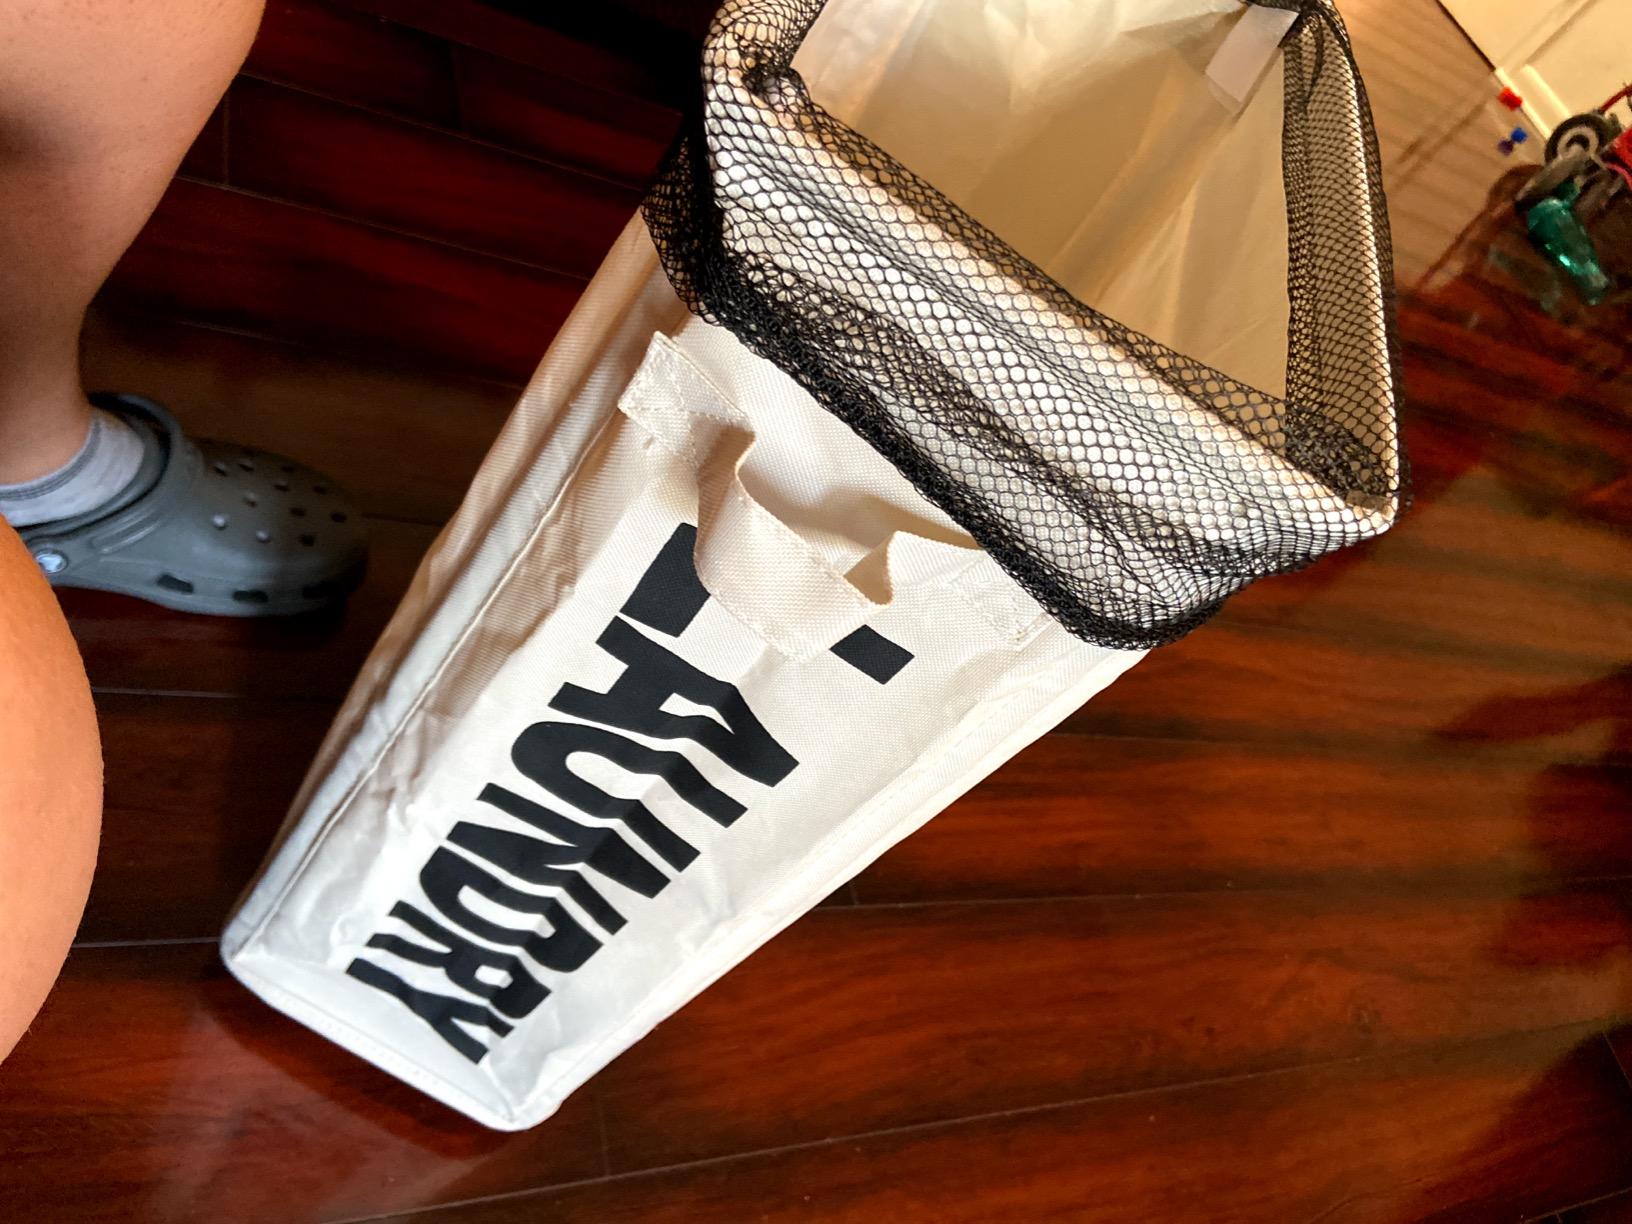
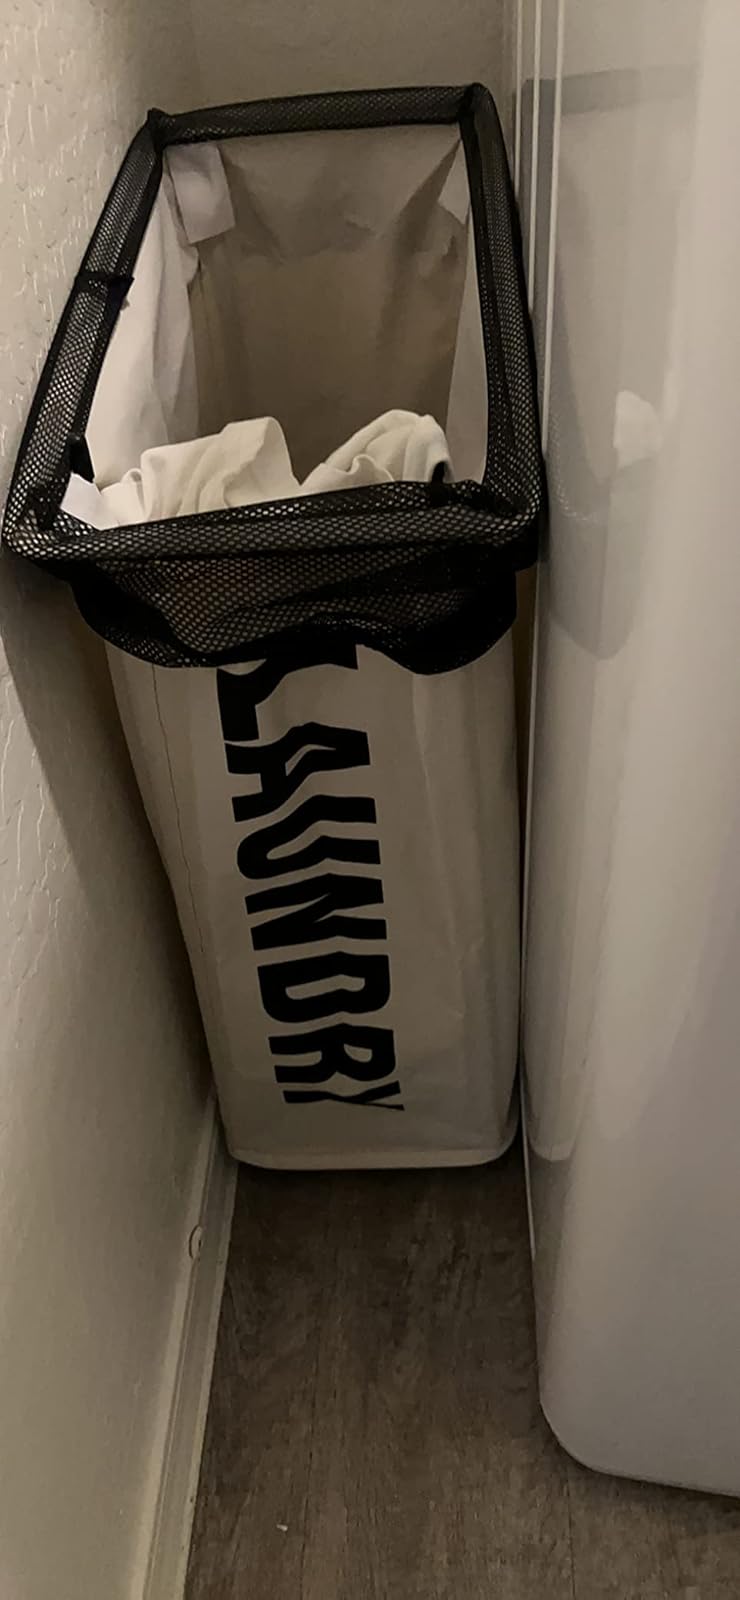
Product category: items_hamper
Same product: yes